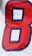
Number: 8